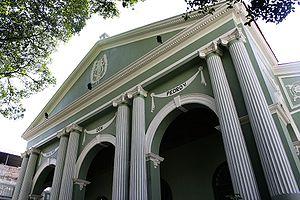
Macao /ma.ka.o/, officiellement Région administrative spéciale de Macao de la république populaire de Chine, est une région administrative spéciale de la république populaire de Chine depuis le 20 décembre 1999. Auparavant, Macao a été colonisé et administré par le Portugal durant plus de 400 ans et est considéré comme le dernier comptoir ainsi que la dernière colonie européenne en Chine et en Asie.
Le Théâtre Dom Pedro V, situé au Largo de Santo Agostinho, Macao, est l'un des premiers théâtres de style occidental en Chine. Le théâtre est un jalon important dans la région et demeure un lieu pour les événements publics importants et les célébrations aujourd'hui. Le Théâtre Dom Pedro V a été construit en 1860 par les portugais locaux pour célébrer leur roi, Pierre V. Le théâtre est néo-classique dans sa conception, intégrant un front portique sur un plan rectiligne.